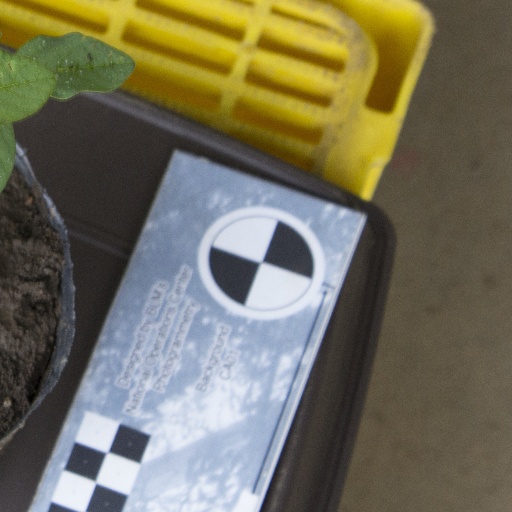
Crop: soybean